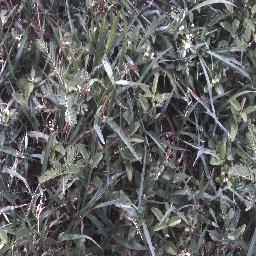
Label: negative